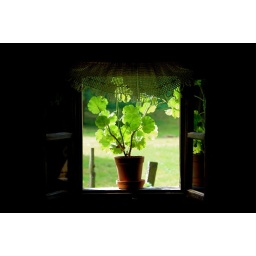
Plant in the window of a traditional slovenian house